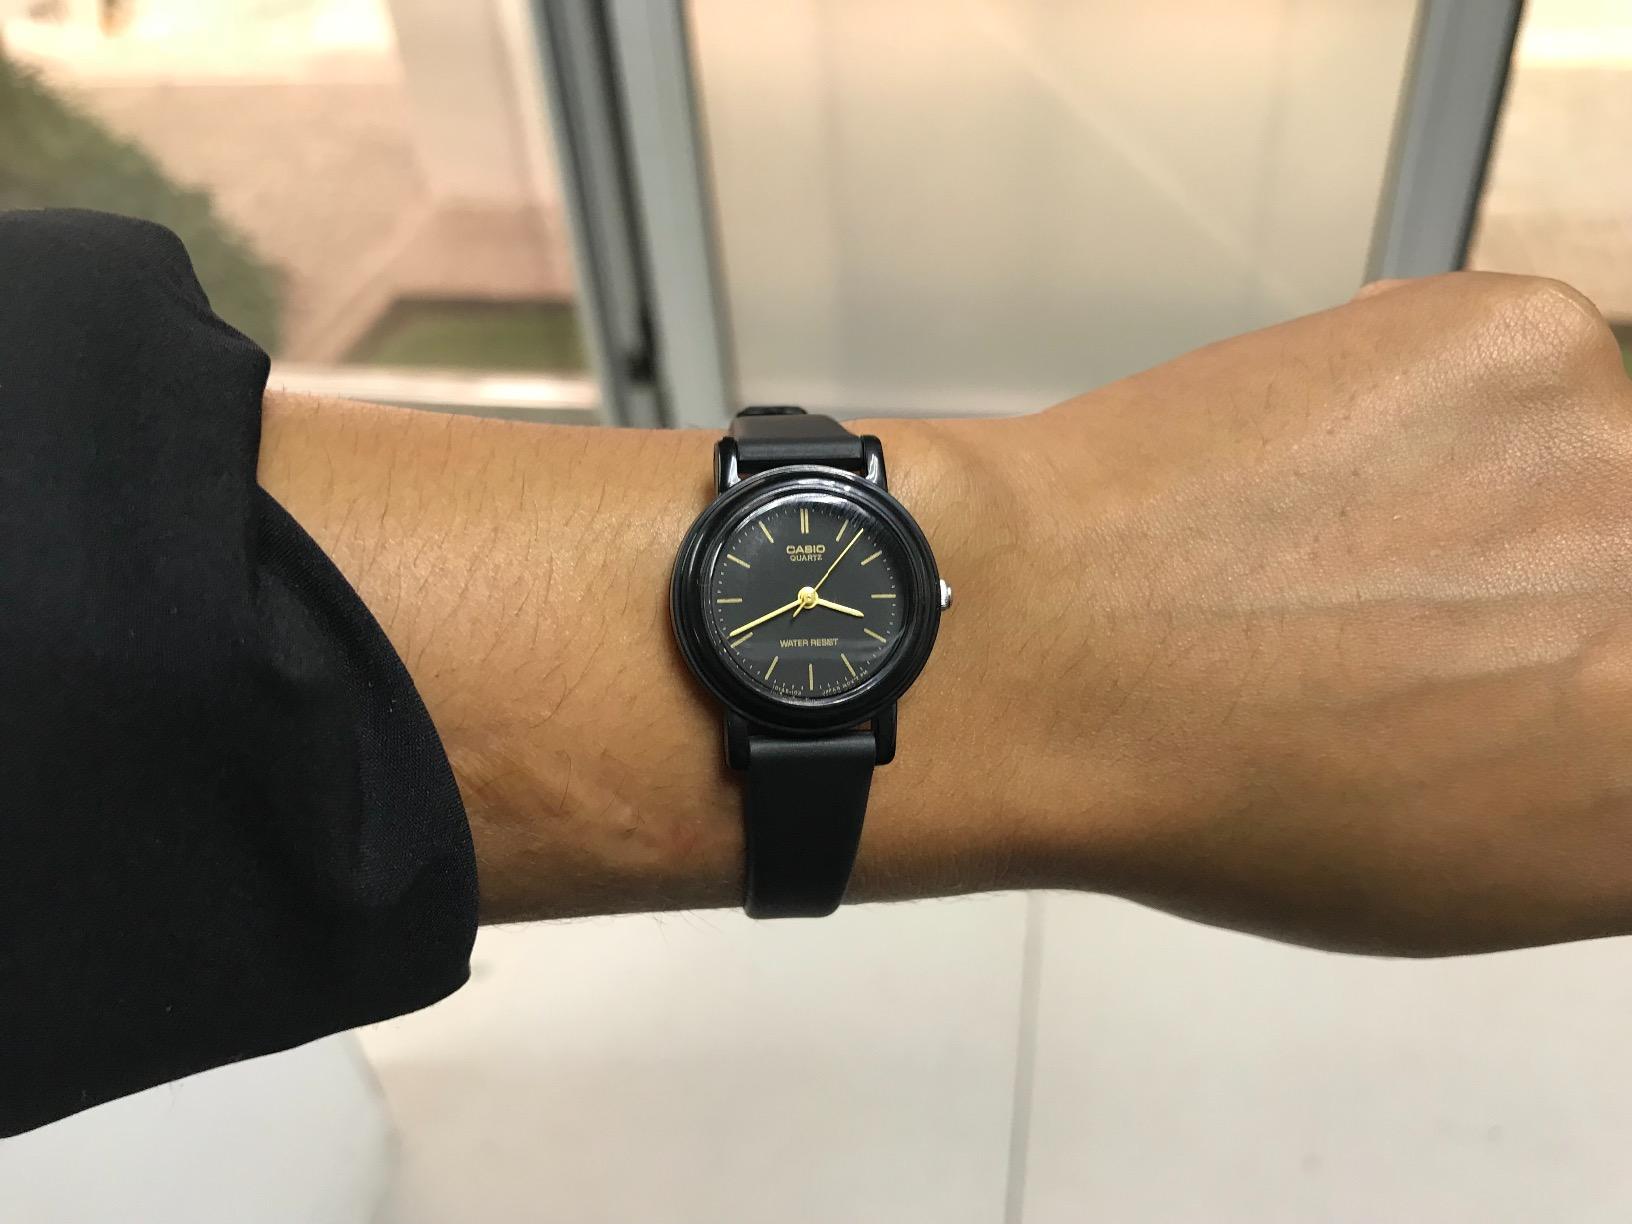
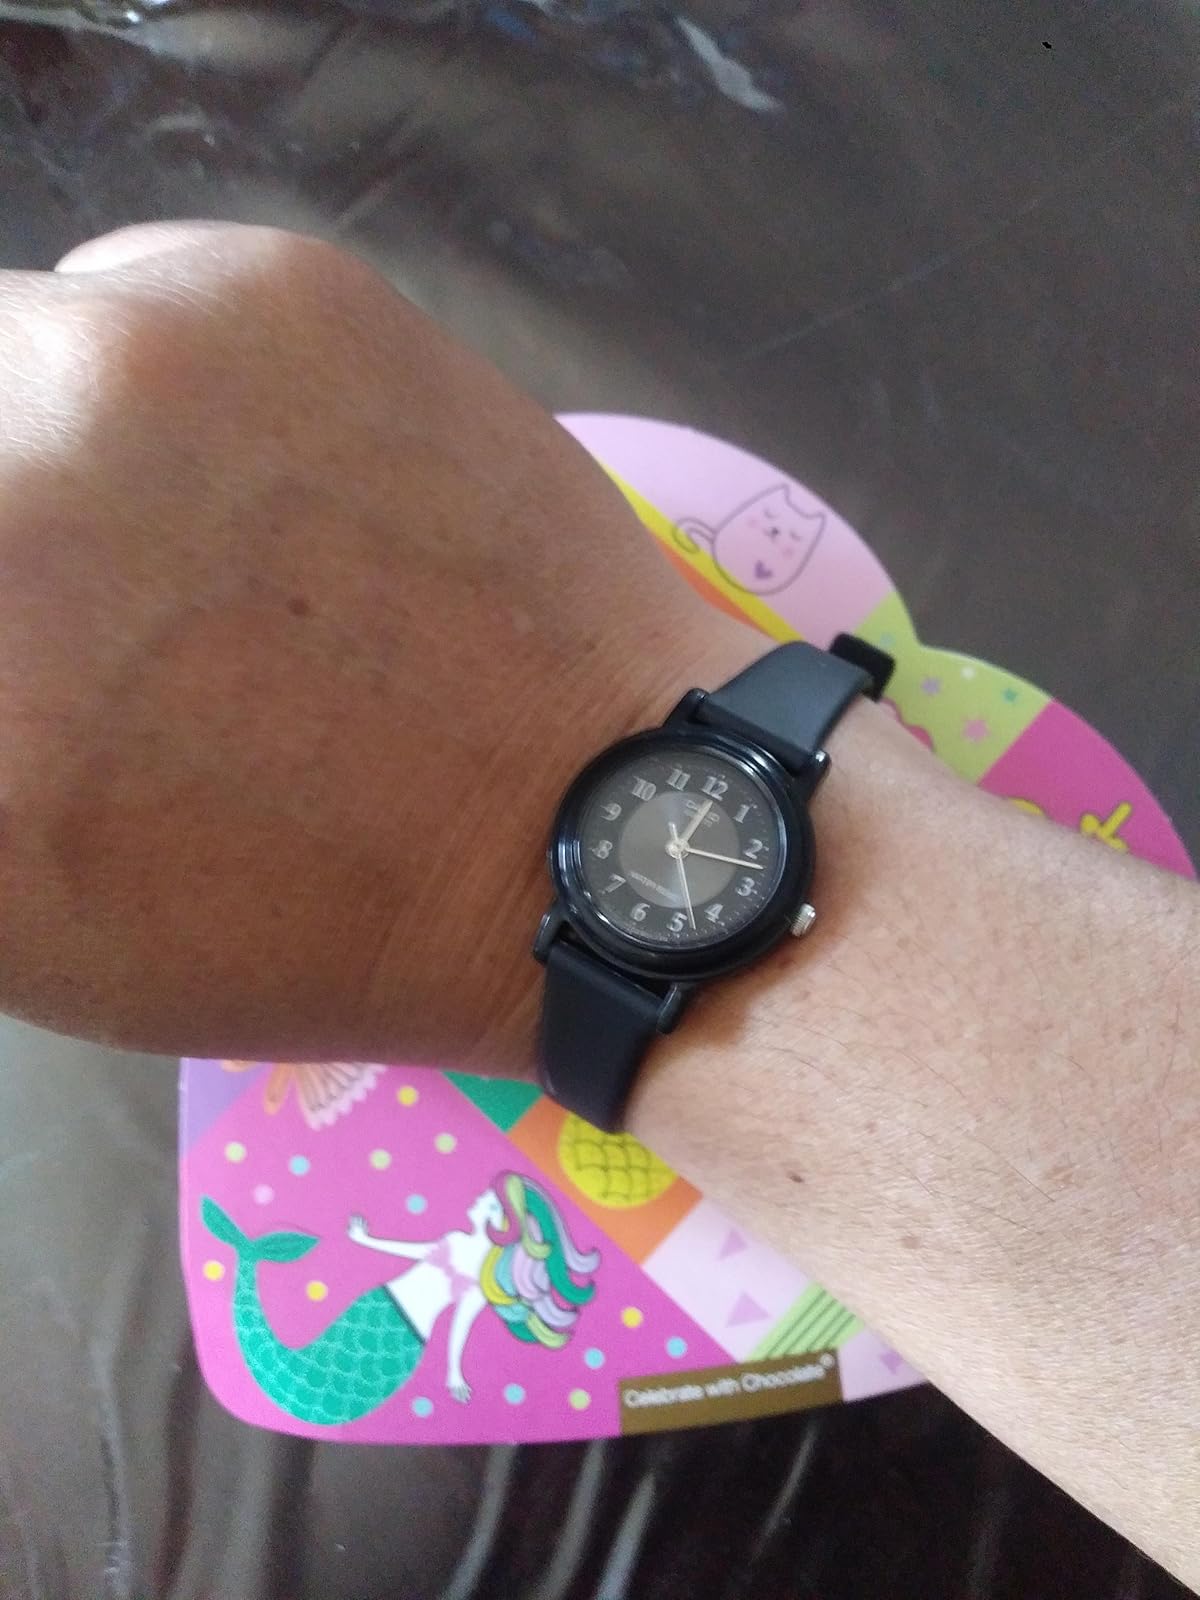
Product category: accessories_watch
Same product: no